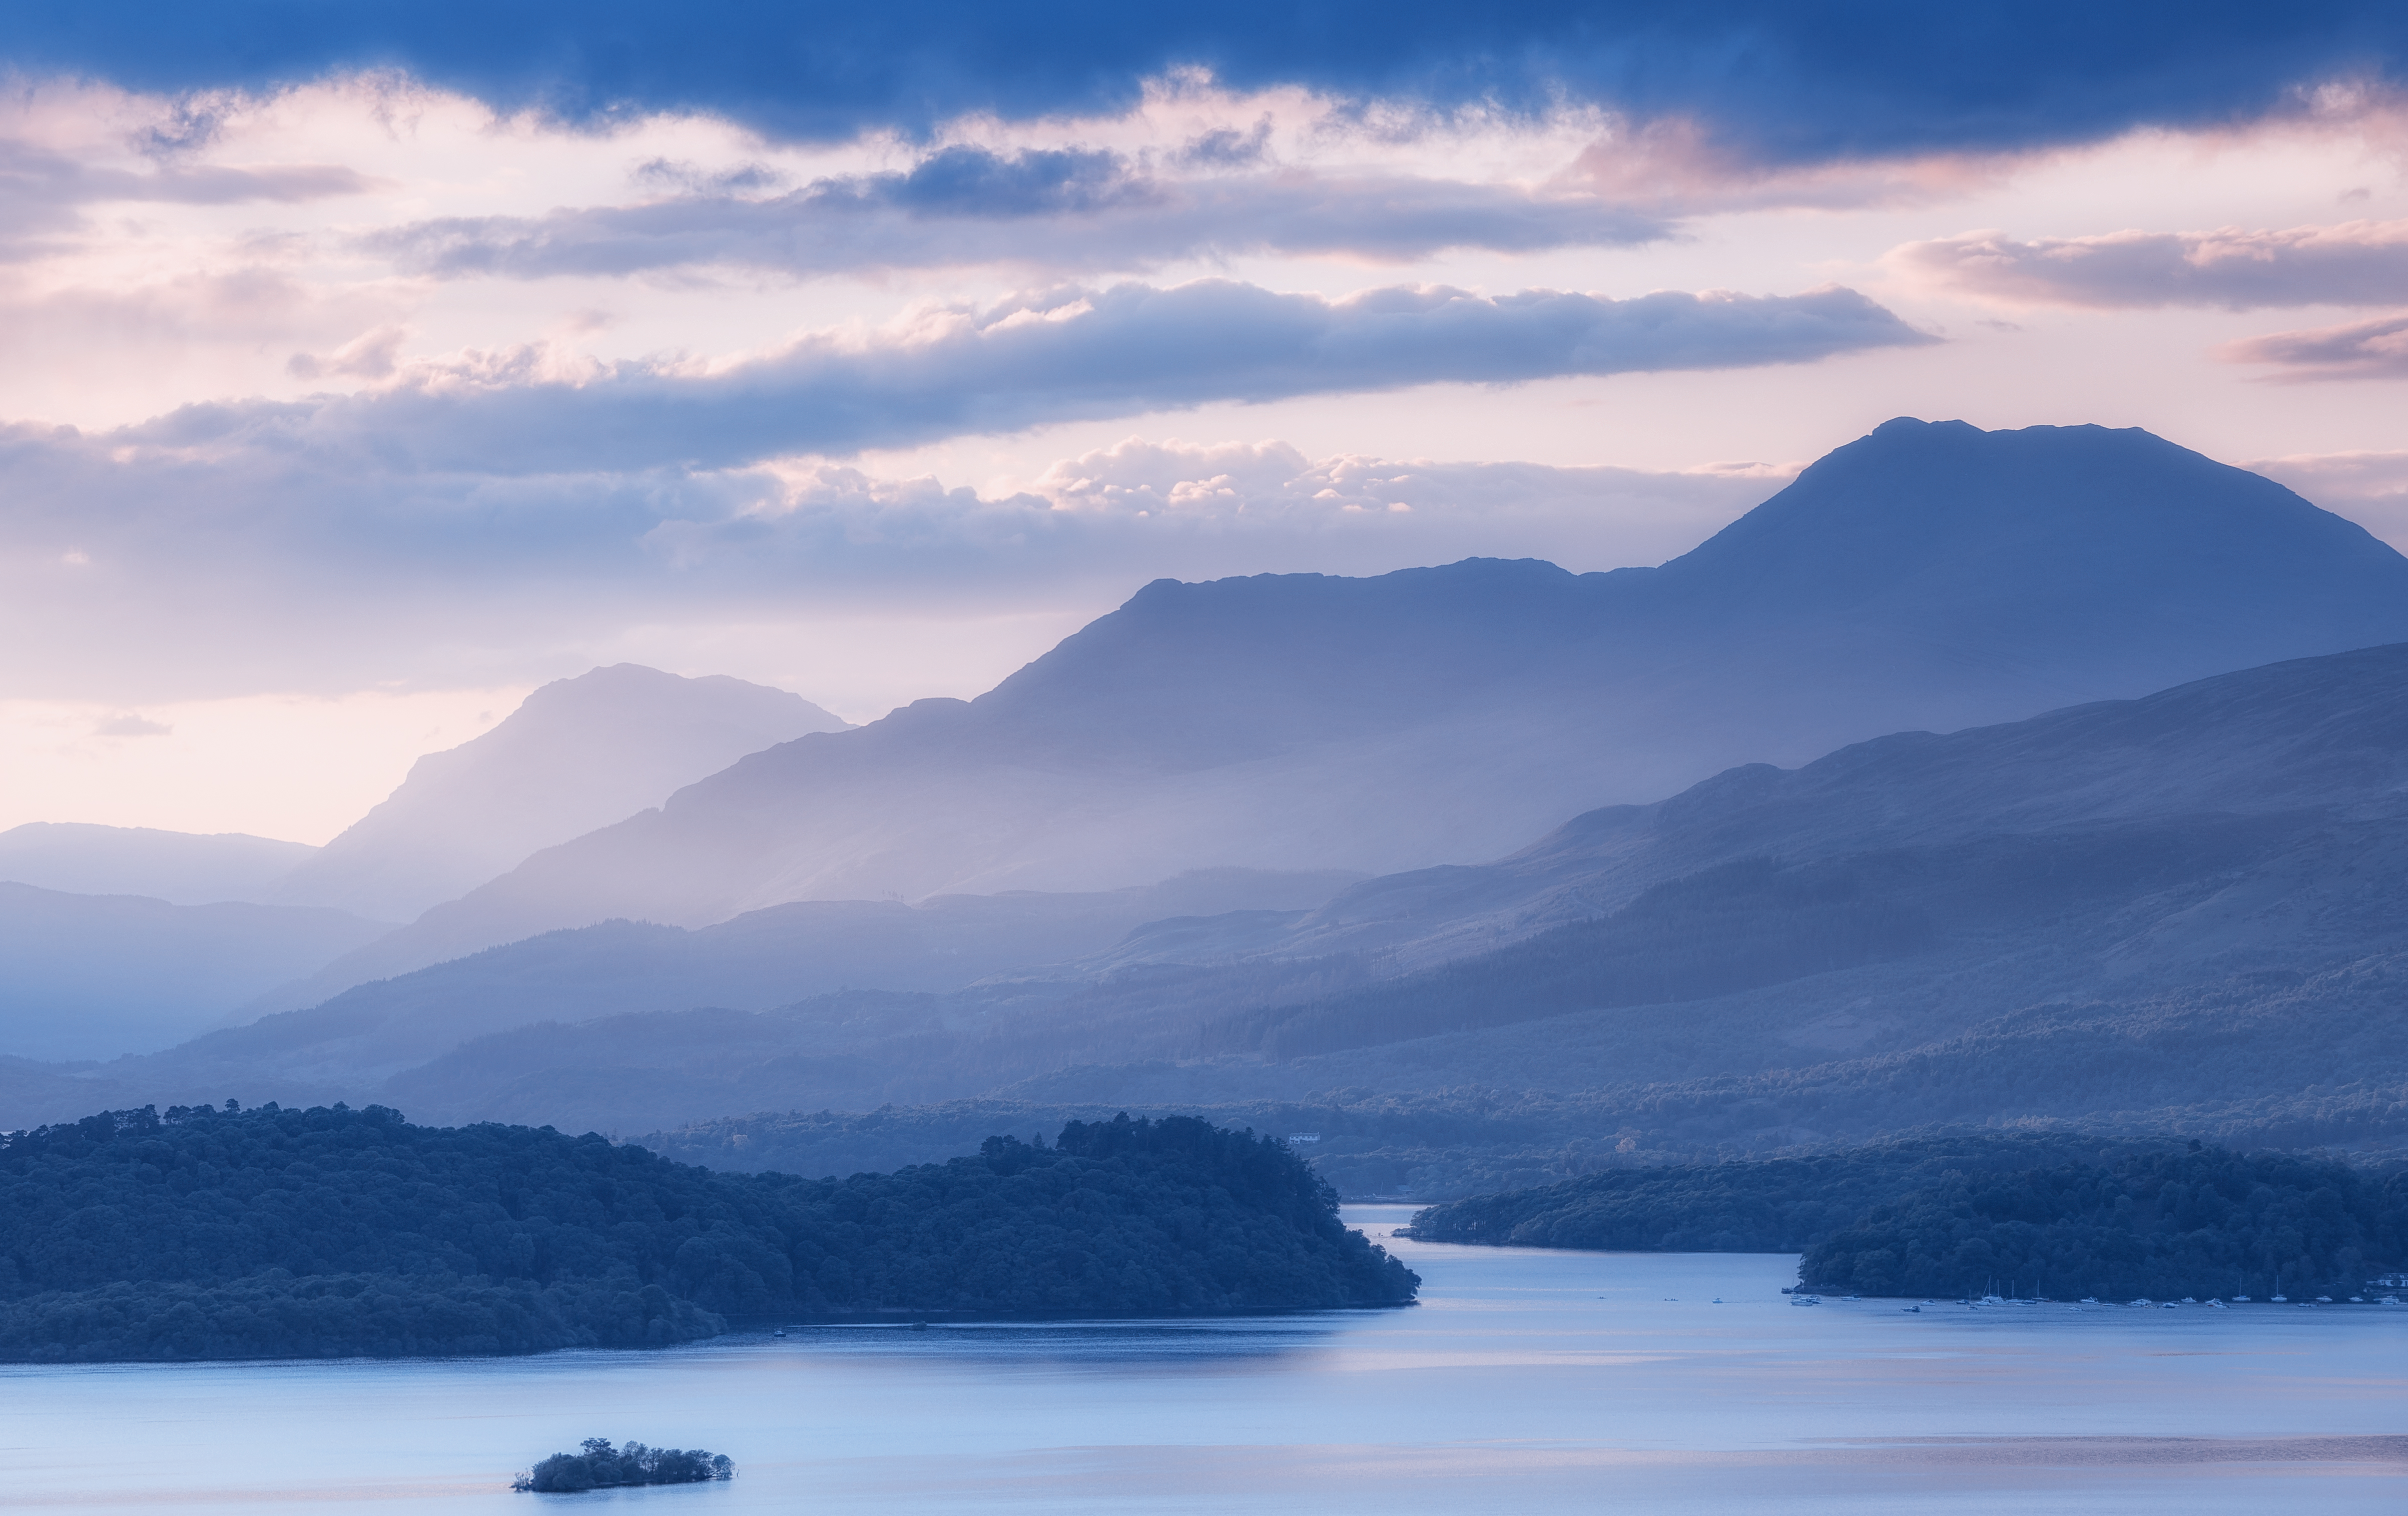
landscape, sea, horizon, mountain, snow, cloud, sky, sunrise, sunset, mist, sunlight, morning, lake, dawn, mountain range, dusk, reflection, bay, fjord, arctic, canon6d, scotland, loch, ef70200mmf28lisiiusm, lochlomond, landform, crannog, geographical feature, atmospheric phenomenon, mountainous landforms, glacial landform